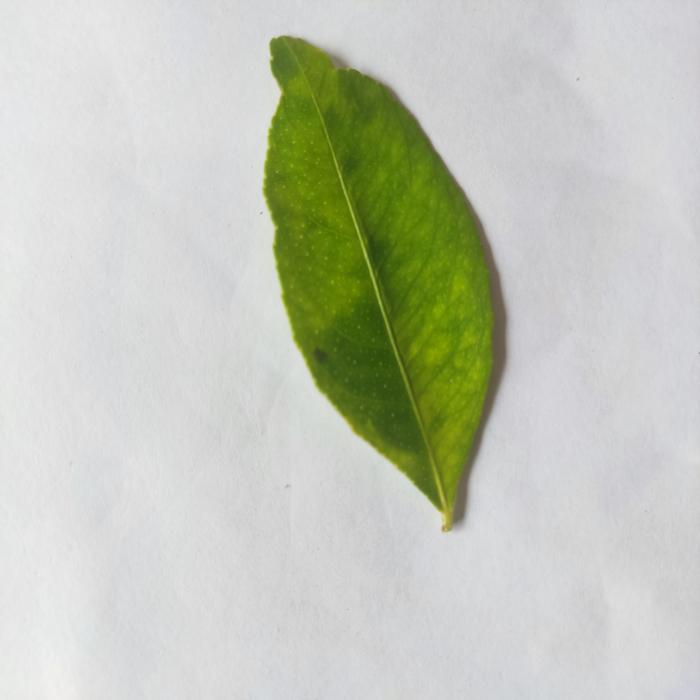
Crop: Lemon
Leaf condition: Citrus